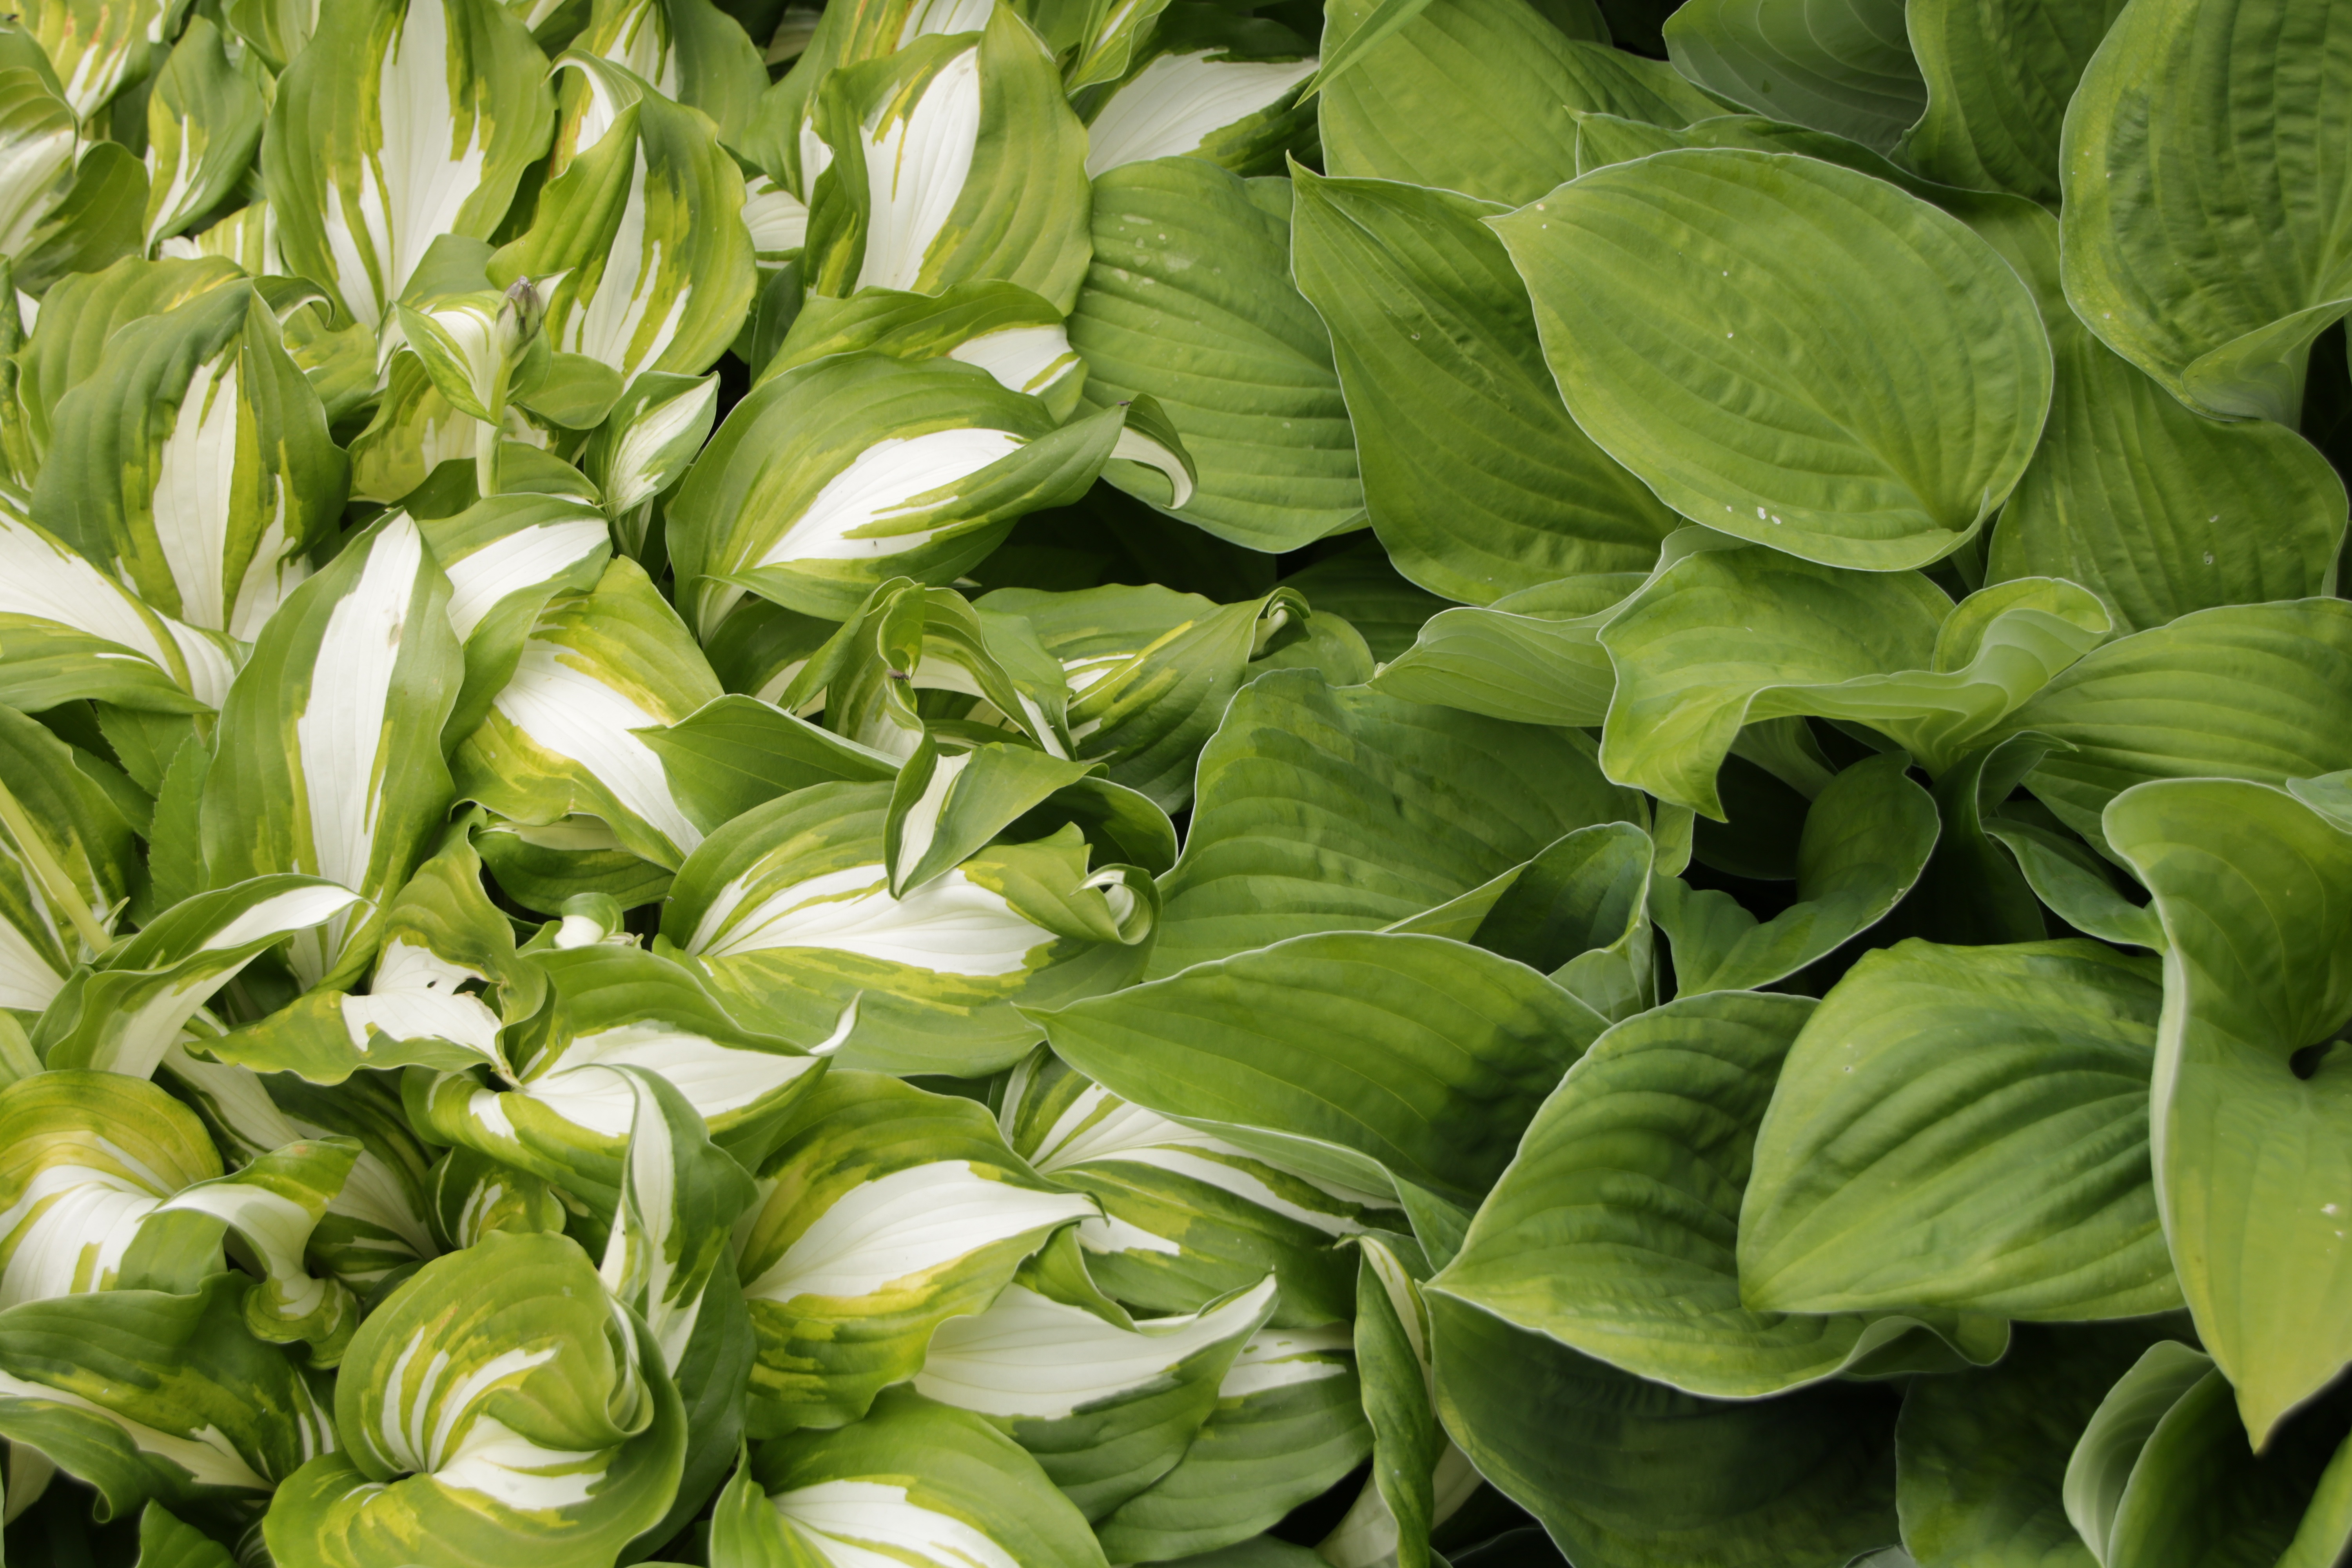
nature, grass, plant, leaf, flower, summer, food, green, herb, produce, vegetable, botany, closeup, leaves, flowering plant, hostname, land plant